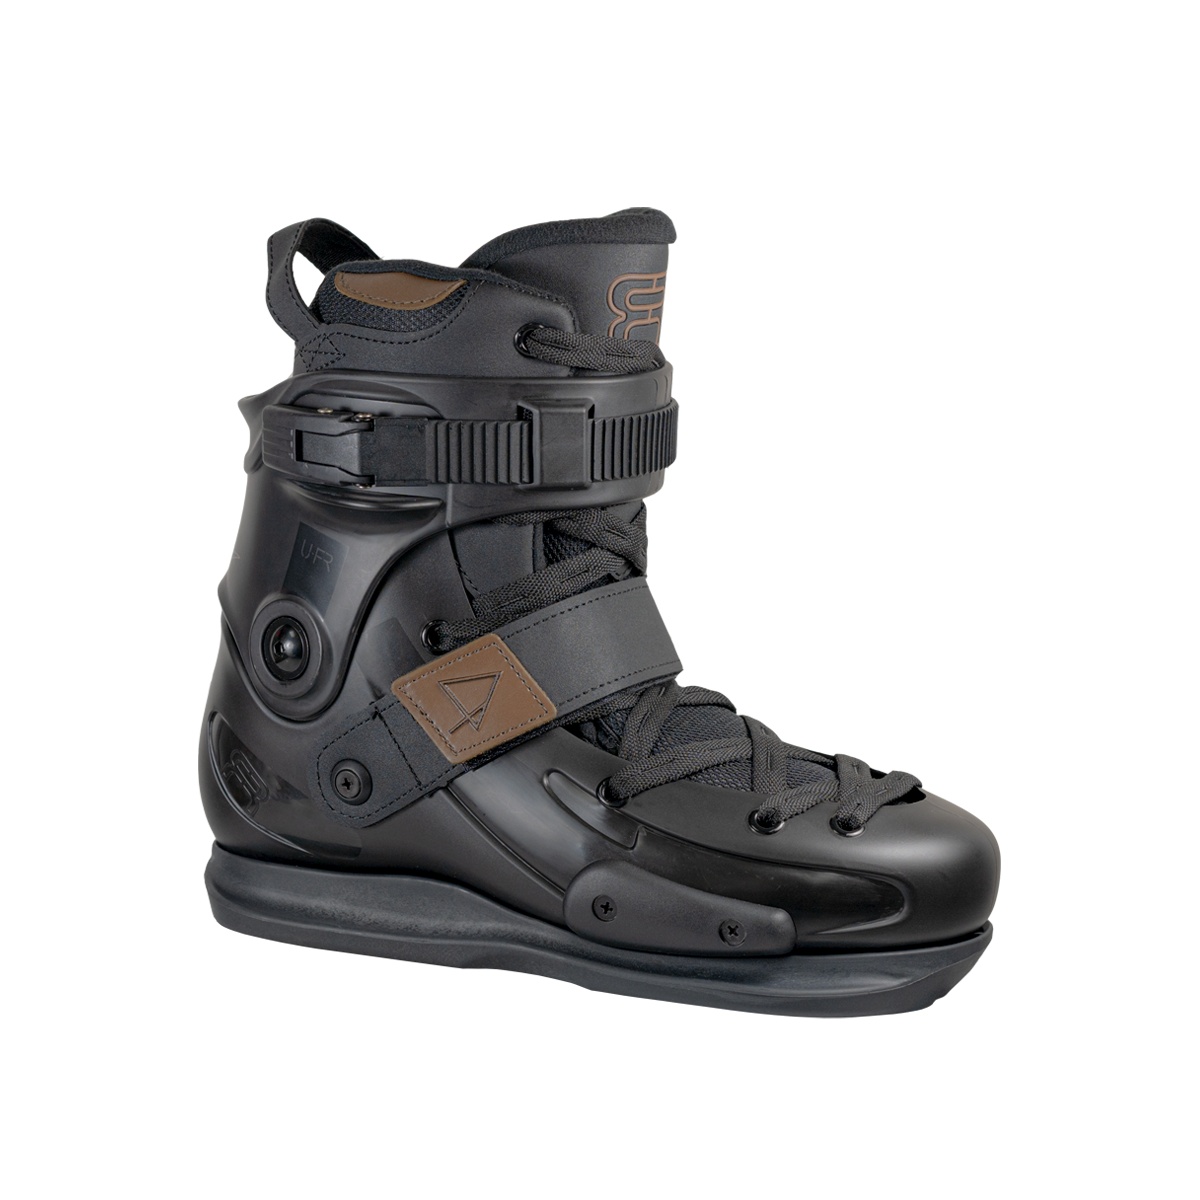
FR Skates UFR Street - AP - Aggressive Boot
Brand: Kinetic Expression
Long awaited, all new UFS Anthony Pottier aggressive skate from FR Skates. Based off the extremely popular FR Skates FR freeride models, the new skate has a flat UFS base and soul plate. Boot only
Category: Sporting Goods > Outdoor Recreation > Inline & Roller Skating > Roller Skates > Urban Roller Skates